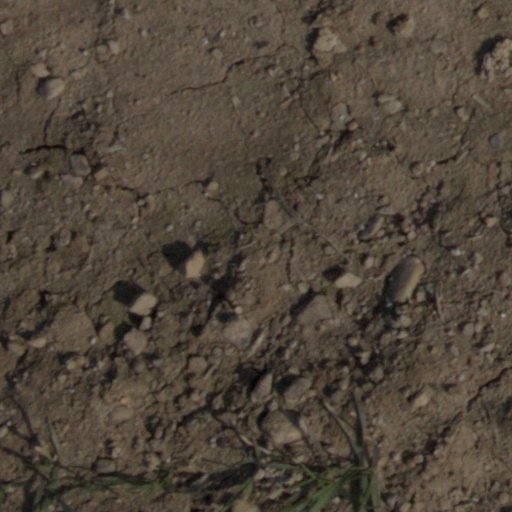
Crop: wheat